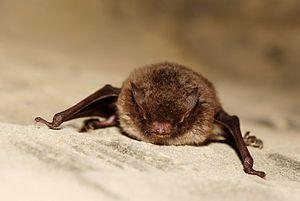
Le Murin de Daubenton, ou vespertilion de Daubenton, est une espèce de chauves-souris du genre Myotis.
La réserve naturelle nationale de la grotte du Carroussel est une réserve naturelle nationale de France située dans le département de la Haute-Saône sur les communes de Conflandey et Port-sur-Saône. Créée en 1990 sur une superficie de 2.3 ha, le site correspond à une cavité souterraine et assure la protection de colonies de plusieurs espèces de chauves-souris dont le Minioptère de Schreibers.
La réserve naturelle nationale de la grotte de Gravelle est une réserve naturelle nationale de France située dans le département du Jura non loin de Lons-le-Saunier sur la commune de Macornay. Créée en 1992 sur une superficie de 1,37 ha, le site correspond à une cavité souterraine et assure la protection de colonies de chauves-souris en particulier le Minioptère de Schreibers.